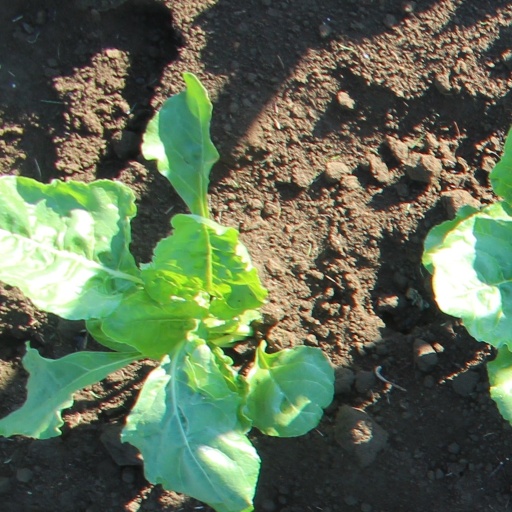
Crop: sugar beet